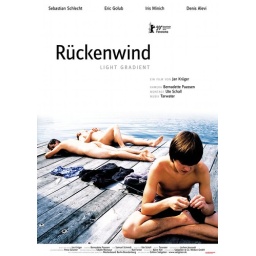
a german gay film:2 boy travel by bike and feeding love for each other through the trip